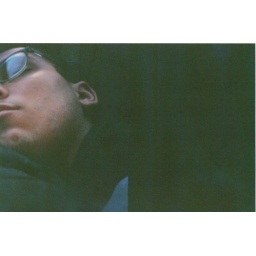
Twink sleeping in the back seat of my car. Diana Mini.